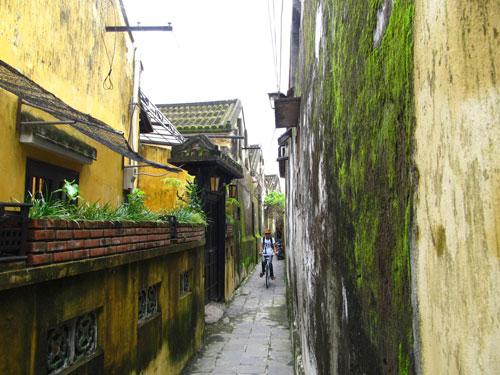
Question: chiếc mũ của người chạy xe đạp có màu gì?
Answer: chiếc mũ có màu đỏ